Tsz Wan Shan

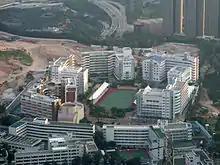
Po Kong Village Road School Village

The first school village in Hong Kong was established in 2002 at Po Kong Village Road, Tsz Wan Shan. It is the only school village in Hong Kong. There are five schools including International Christian Quality Music Secondary and Primary School, Tsz Wan Shan Catholic Primary School, Po Leung Kuk Grandmont Primary School, St. Patrick's Catholic Primary School (Po Kong Village Road) and Po Leung Kuk Celine Ho Yam Tong College.